Distribution software

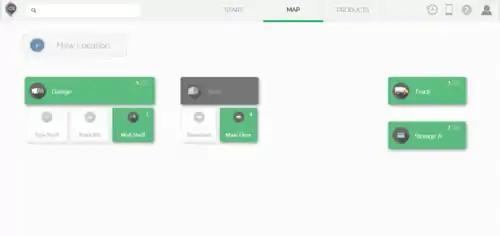
A critical requirement for distribution software is inventory visibility which includes both internal inventory visibility (above) as well as visibility across the supply chain (vendors and customers)

Distribution software supports businesses with order processing, logistics and inventory control, including tasks relating to accounting, purchasing and customer service, supply chain management, sales, customer relationship management, and finance management.